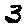
Label: 3